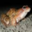
Label: frog